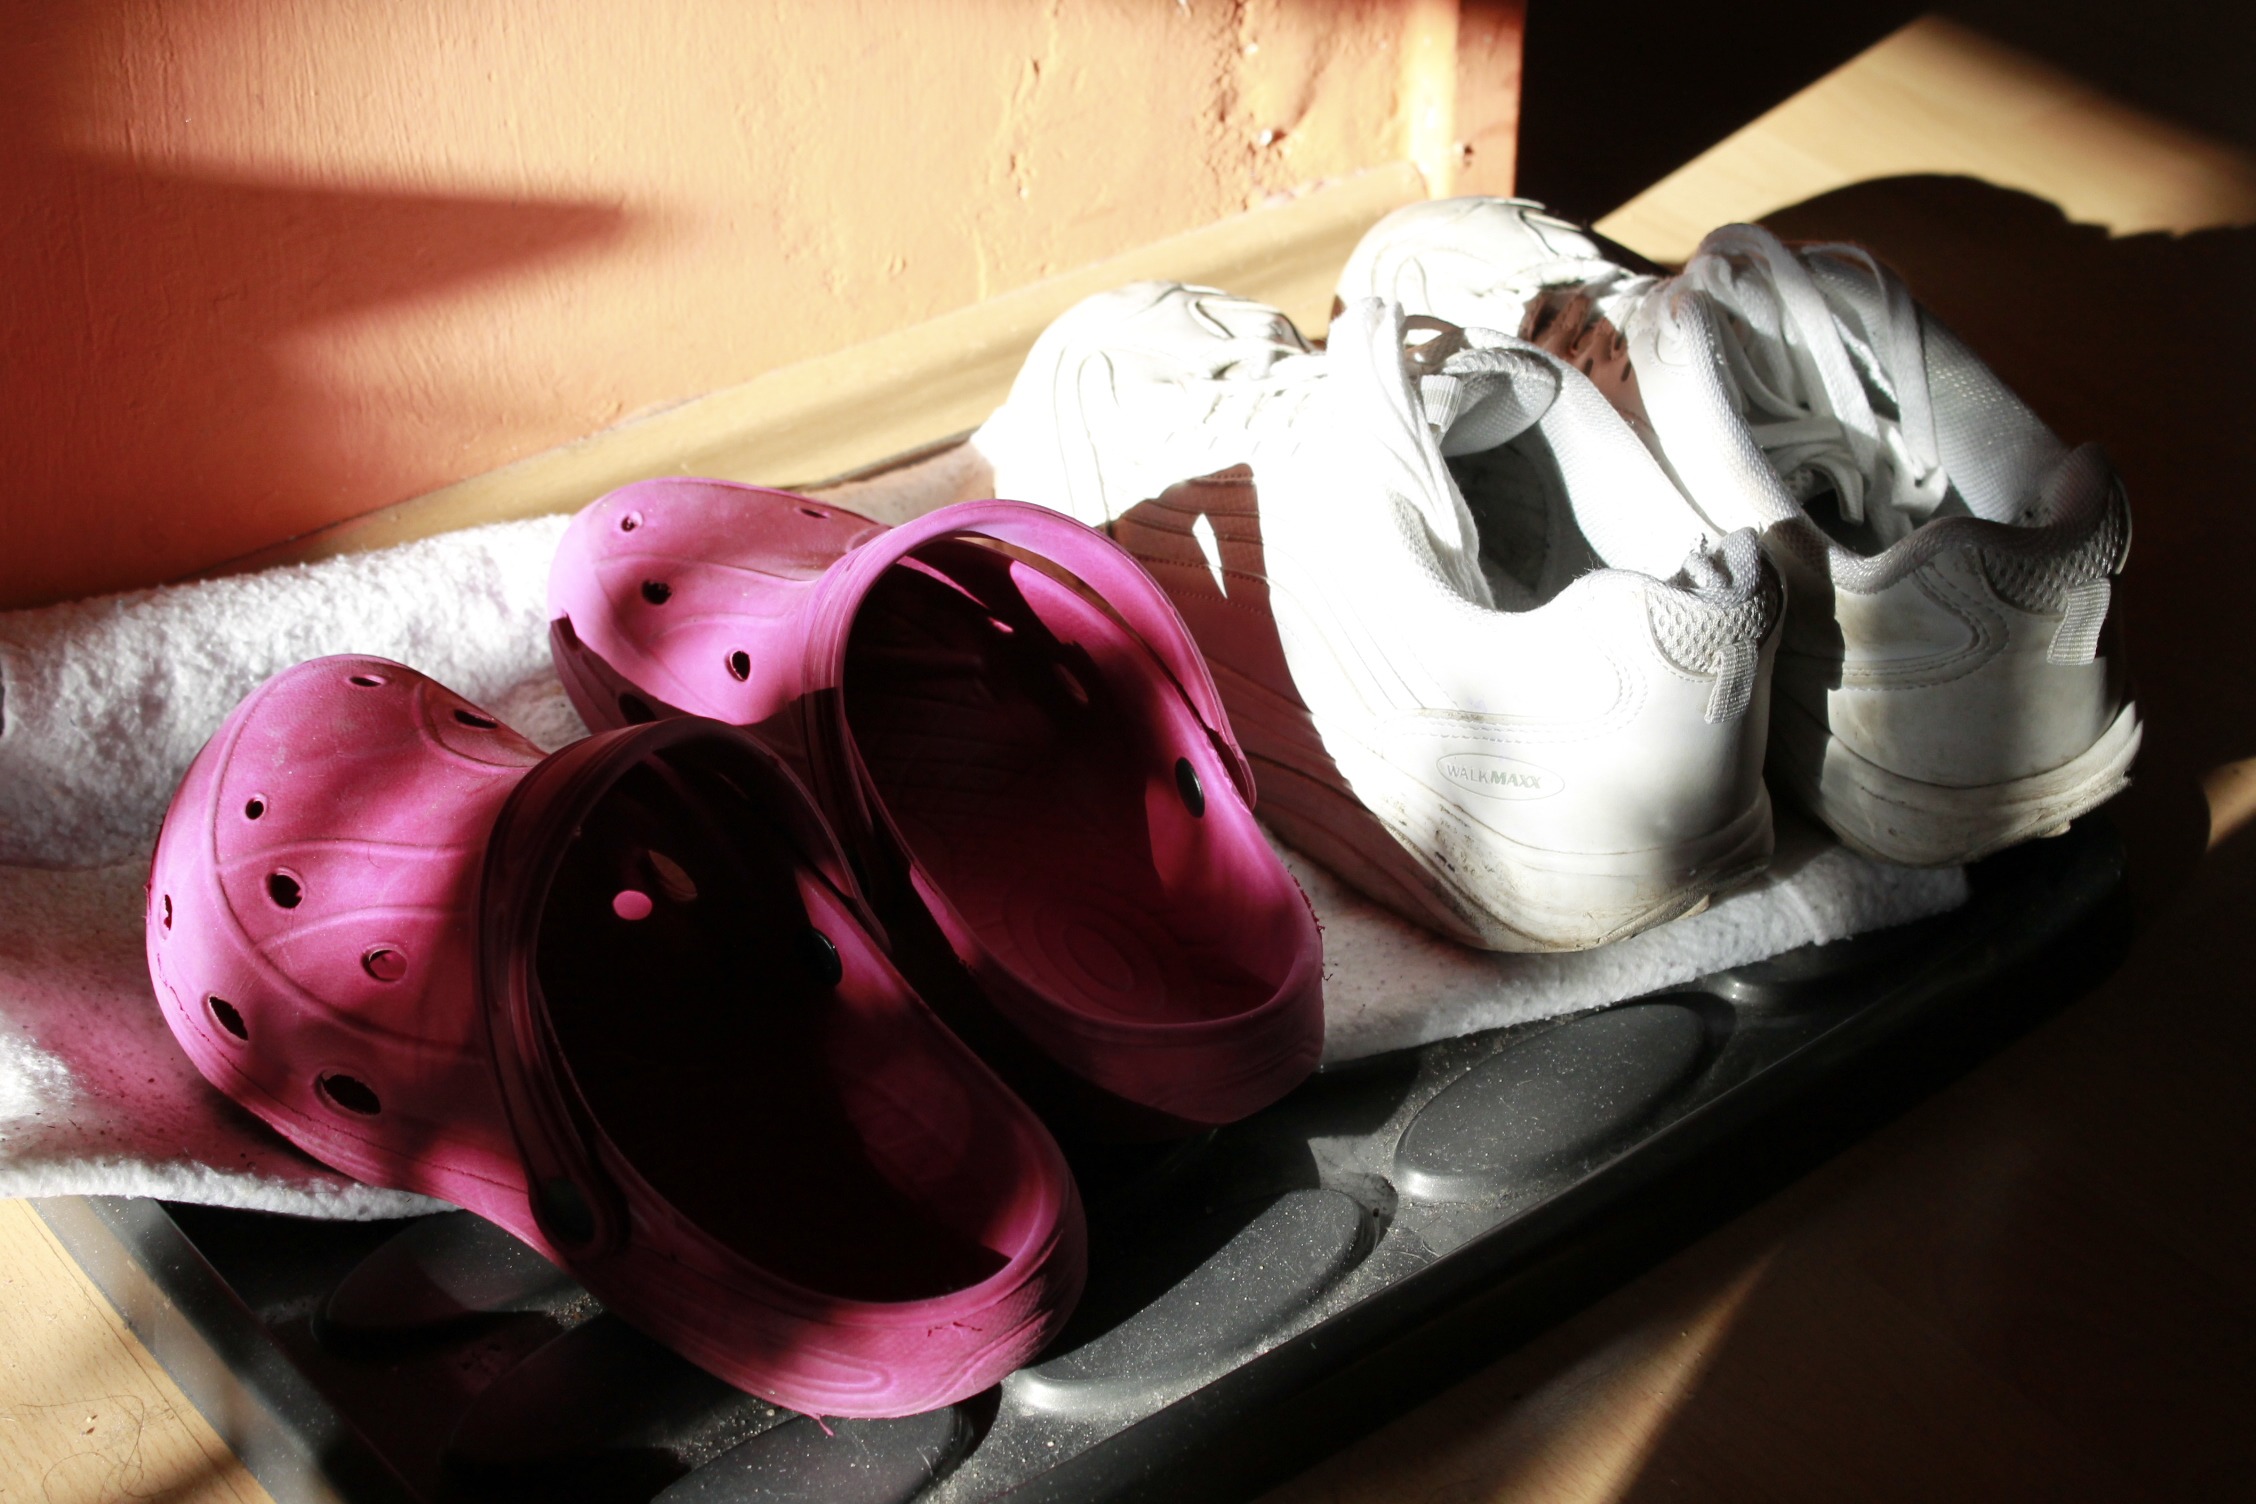
shoe, light, white, photography, sunlight, flower, petal, spring, red, color, black, pink, close up, shoes, sneakers, footwear, photograph, beauty, image, sweetness, emotion, rubber